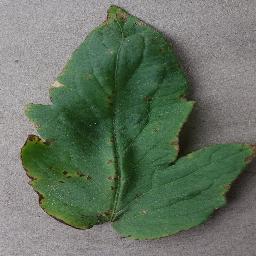
Label: Tomato___Bacterial_spot